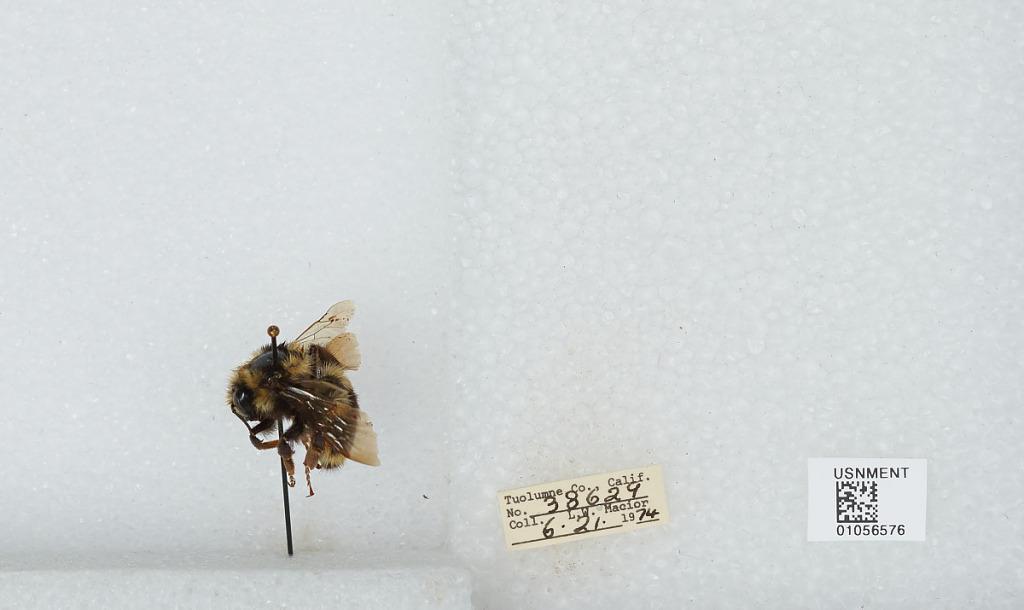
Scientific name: Bombus bifarius nearcticus
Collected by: L. Macior
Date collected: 1974-6-21
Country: United States
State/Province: California
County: Tuolumne
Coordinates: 38.02, -119.94